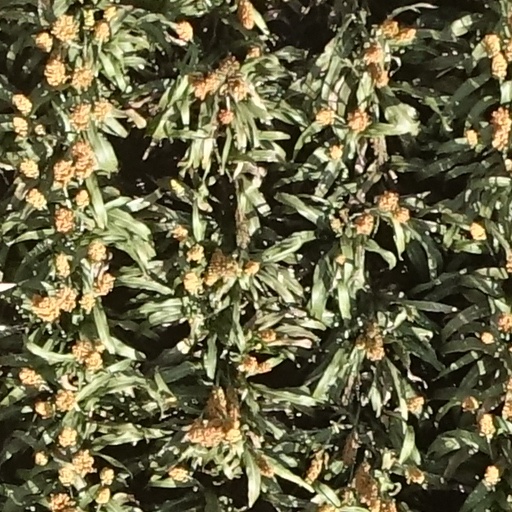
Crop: sorghum